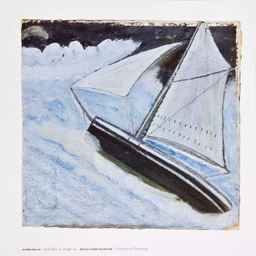
reproduction print - small boat in a rough sea